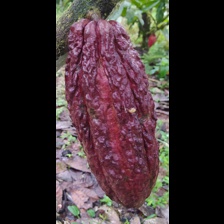
Label: sana